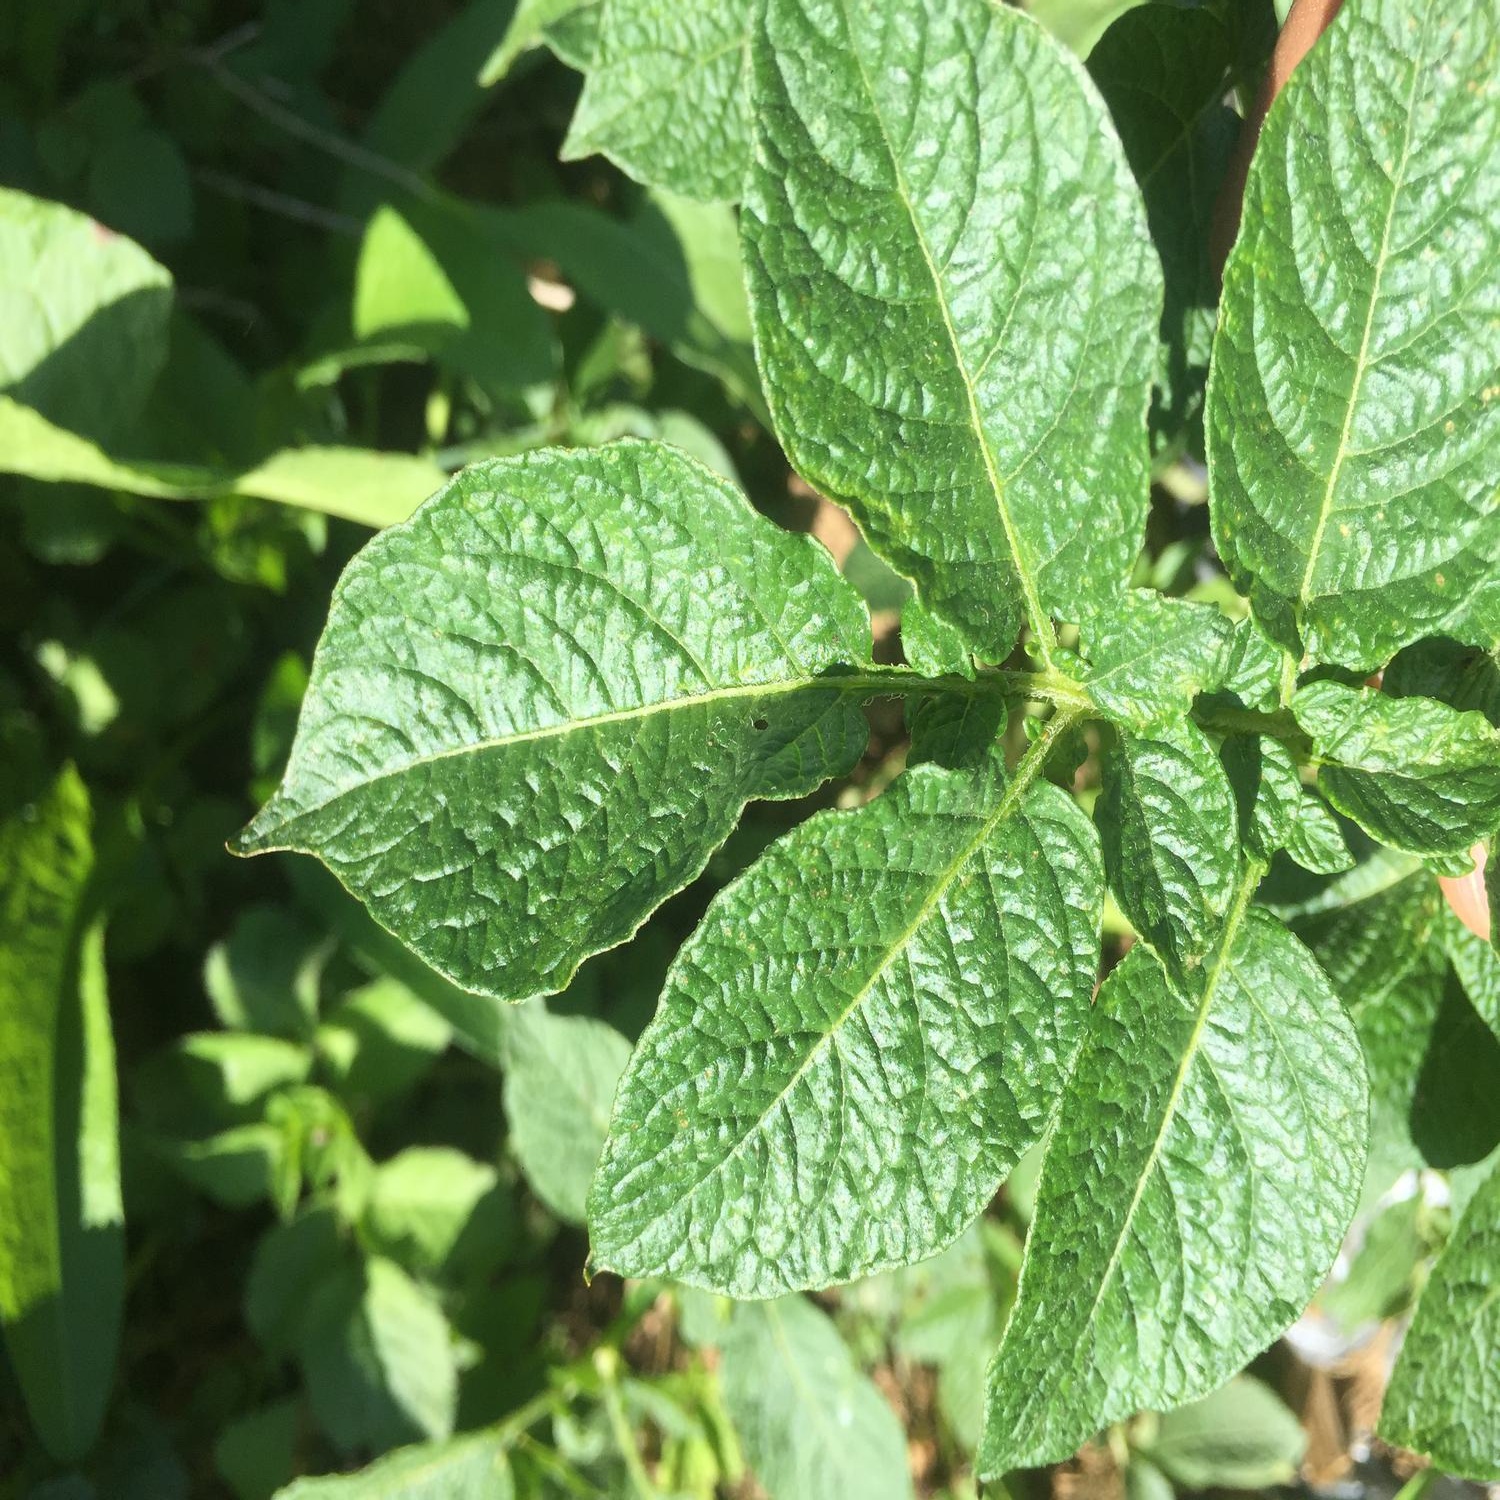
Etiqueta: Virus